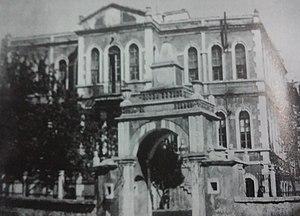
Le vilayet de Kastamonu est un vilayet de l'Empire ottoman qui a existé de 1867 à 1922. Il se situait en Turquie actuelle, au bord de la mer Noire. Sa capitale était Kastamonu.